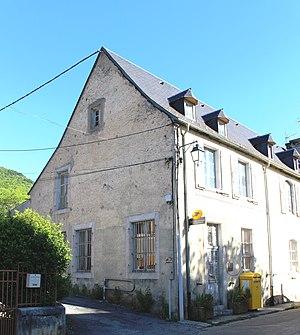
Poste de Hèches (Hautes-Pyrénées)
Hèches est une commune française située dans le département des Hautes-Pyrénées, en région Occitanie.